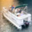
Label: ship